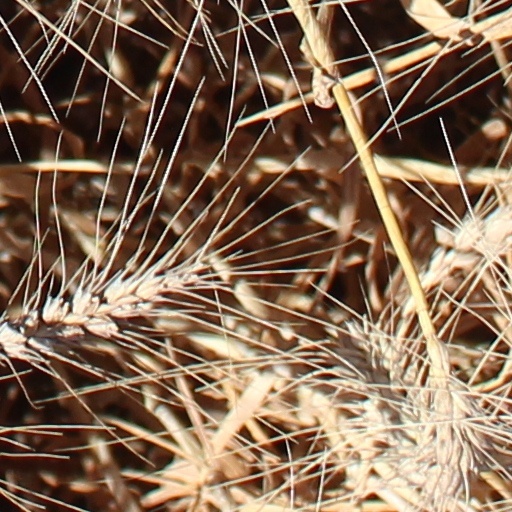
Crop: wheat